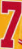
Number: 7